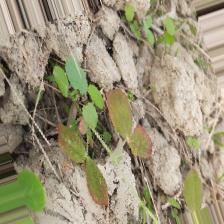
Label: Lentil Rust